First Parish in Cambridge

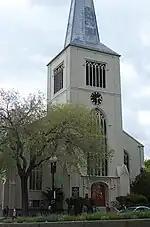
The current site of First Parish in Cambridge

In 1967, First Parish founded the speakers series "Cambridge Forum", which began radio broadcasts in 1970.